Answer in natural language. How many Fridges are visible in the scene? Choose between the following options: 6, 1, 4, 2 or 5
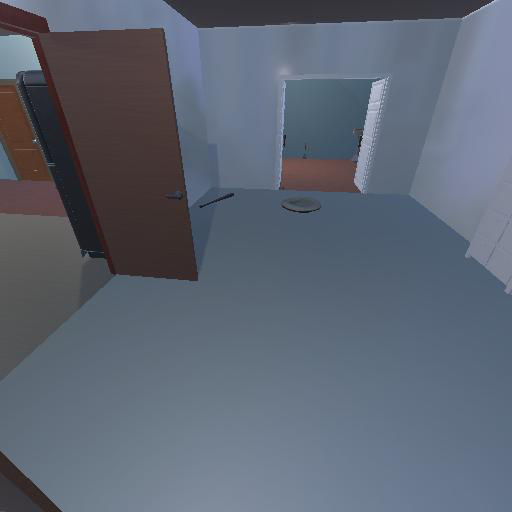
<answer>1</answer>